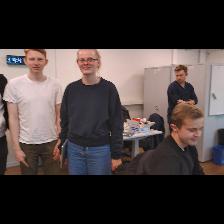
Label: Human